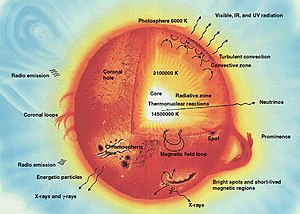
Stjerne / Opbygning
Dette diagram viser et tværsnit af en stjerne af Soltype NASA image
En stjerne er en glødende kugle af plasma, der er i dynamisk balance, idet den holdes sammen af tyngdekraften og udspilet af strålingstrykket fra dens indre fusionsprocesser. Den nærmeste stjerne i forhold til Jorden er Solen, der er kilden til det meste af den energi der er til rådighed på Jorden. Andre stjerner er synlige på himlen, når de ikke overstråles af Solens lys. En stjerne skinner, fordi fusion i dens kerne frigør energi der transporteres gennem stjernens indre og derefter stråler ud i rummet fra stjernens overflade i form af elektromagnetiske bølger. Desuden vil der være en såkaldt solvind, der er en strøm af ladede partikler som føres væk fra stjernen af strålingstrykket. En del af den udsendte elektromagnetiske stråling ligger i det synlige område. Næsten alle grundstoffer tungere end hydrogen og helium er skabt i det indre af stjerner.